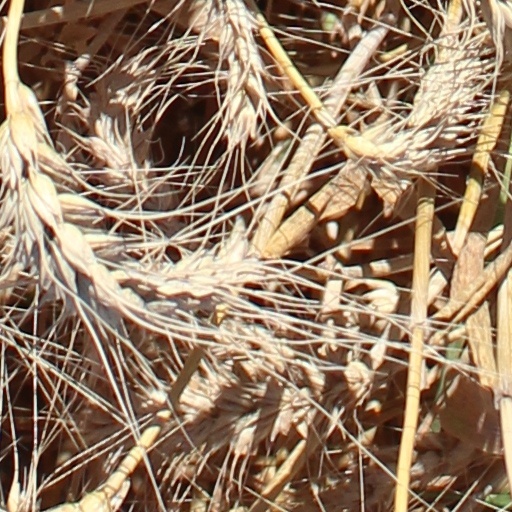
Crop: wheat